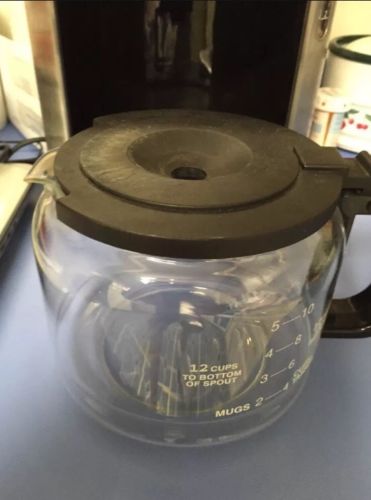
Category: coffee maker